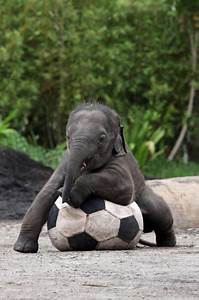
Label: elefante